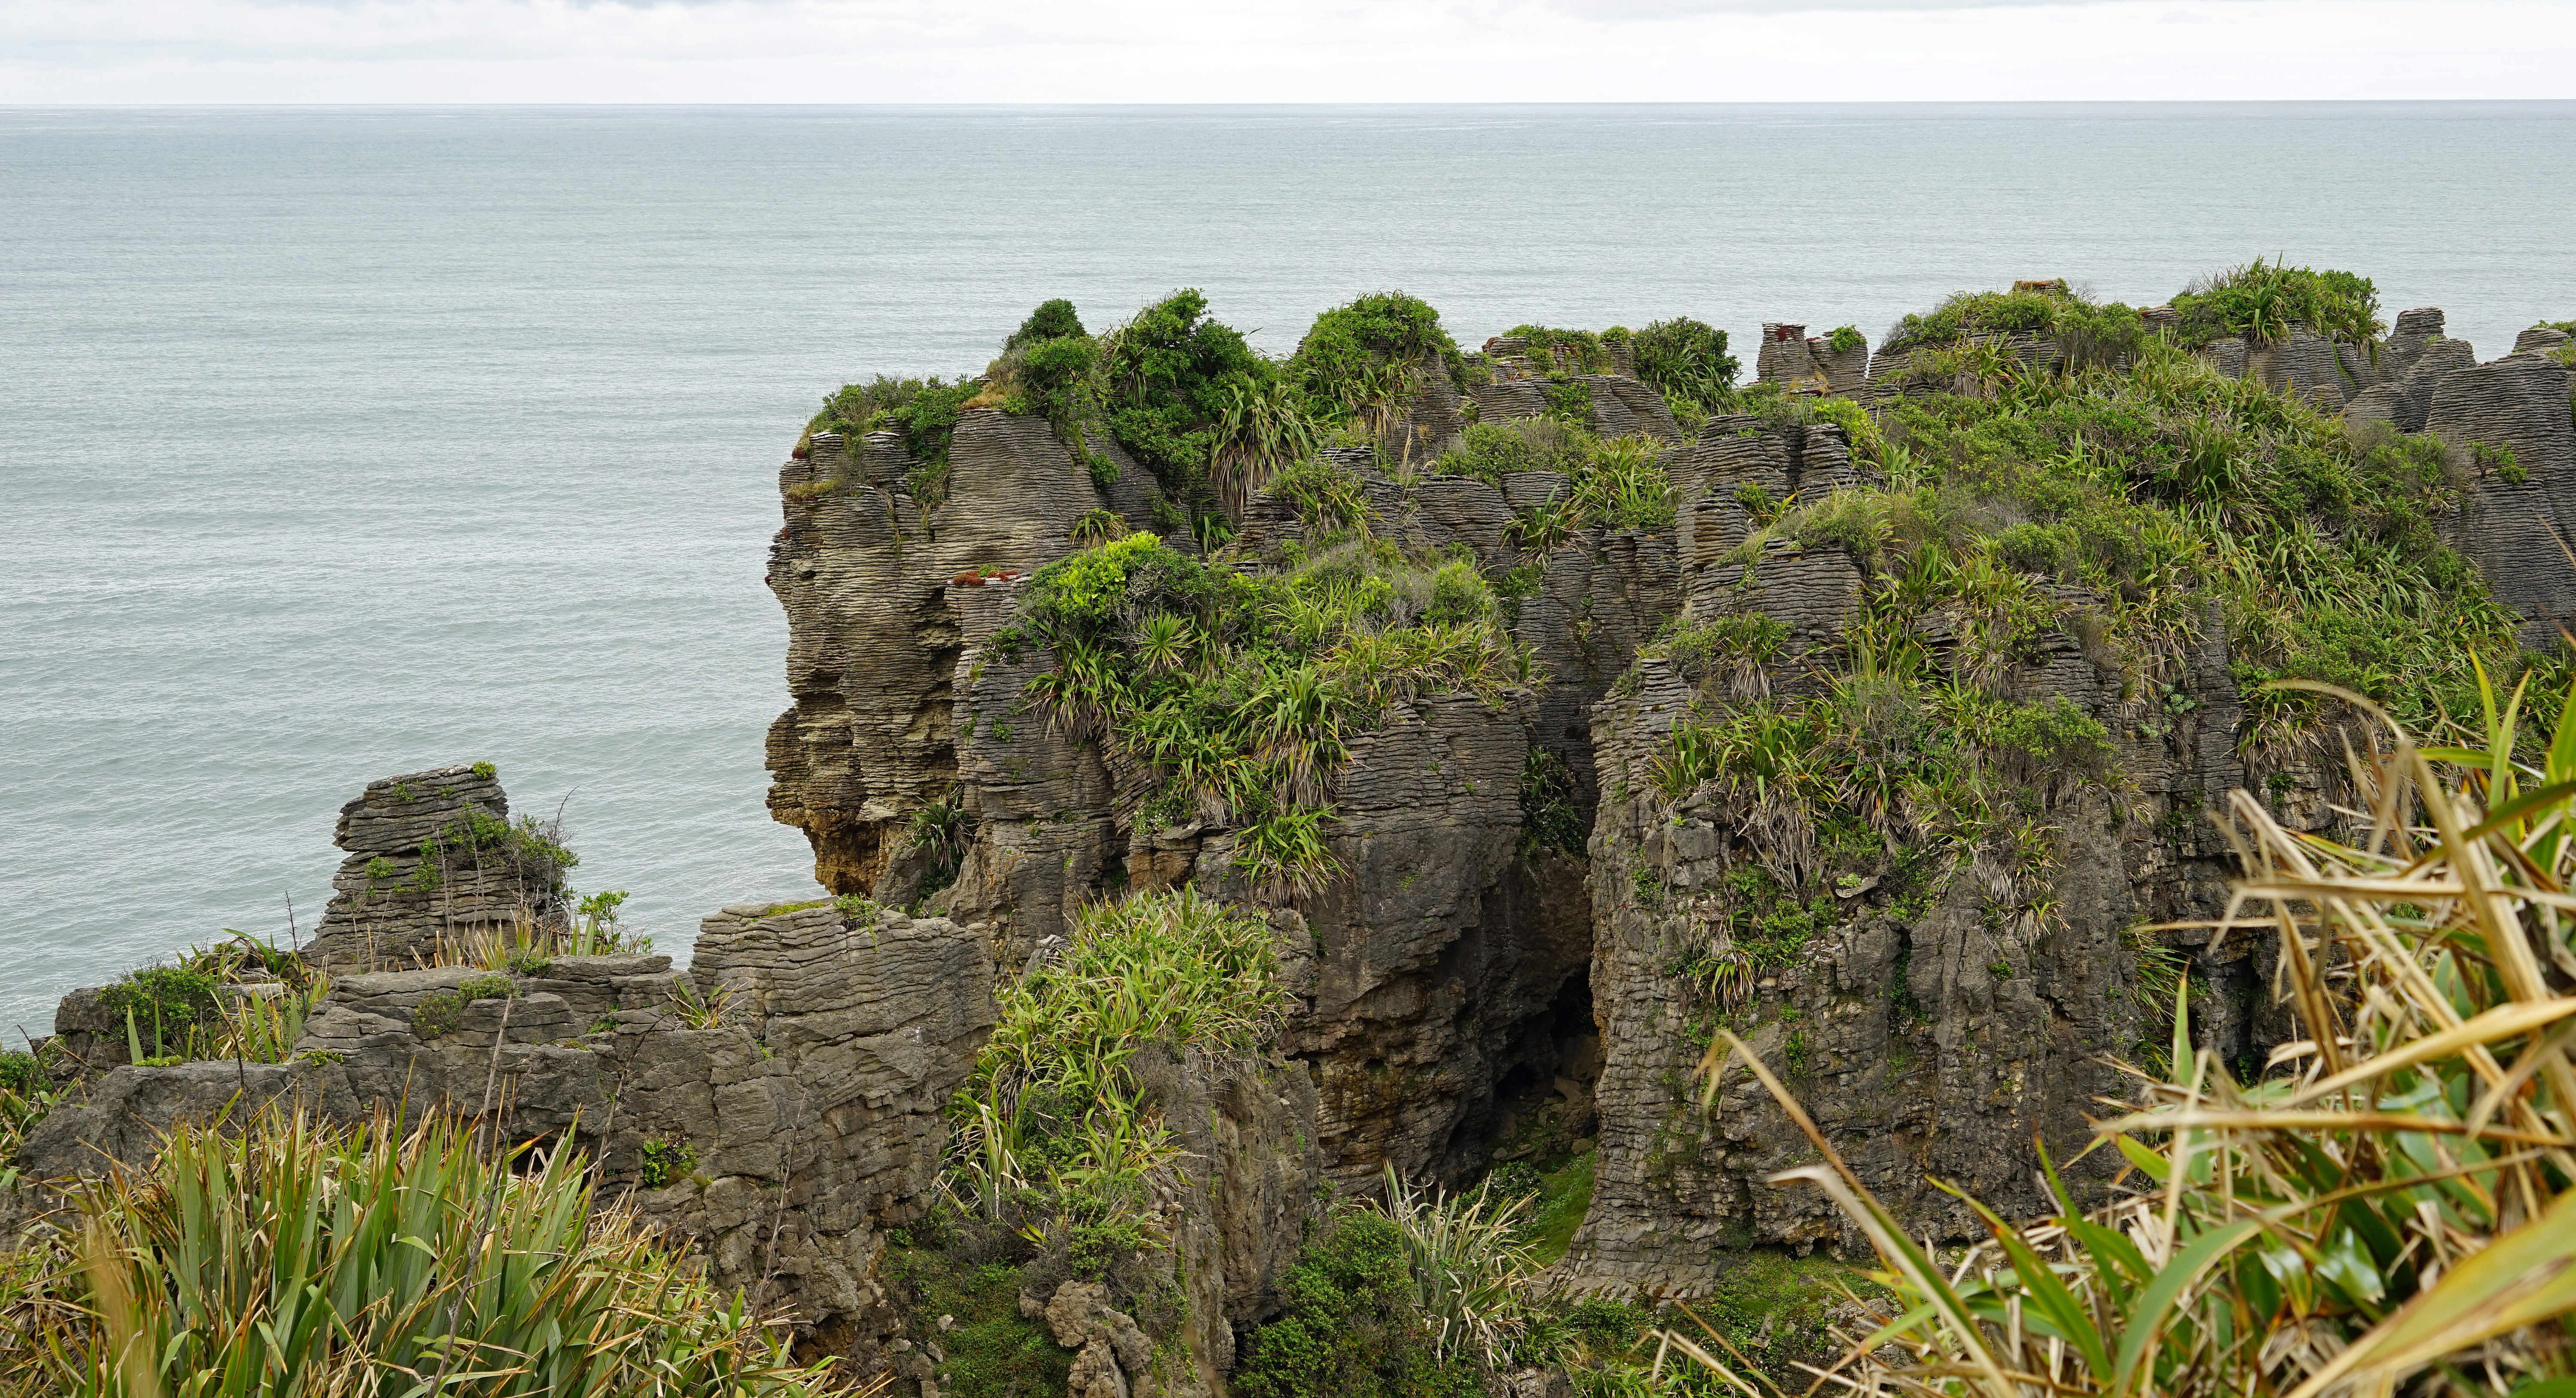
sea, coast, tree, rock, shore, cliff, jungle, bay, terrain, west coast, ruins, vegetation, new zealand, habitat, ecosystem, cape, south island, pancake rocks, natural environment